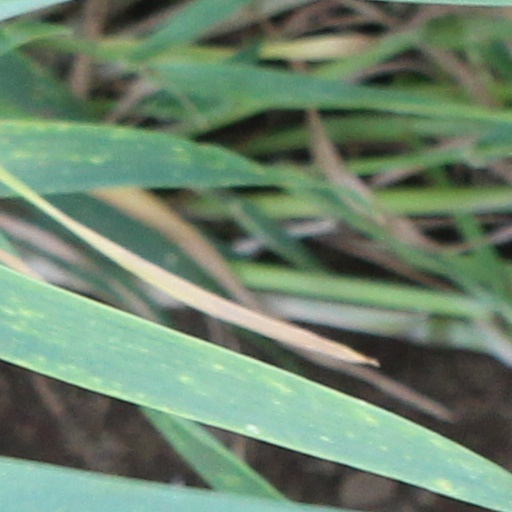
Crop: wheat